Brompton Cemetery

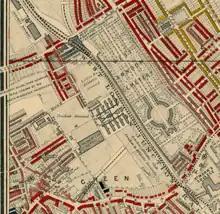
Charles Booth 1889 map – detail showing Brompton Cemetery

Brompton Cemetery is adjacent to West Brompton station in west London, England. The main entrance is at North Lodge, Old Brompton Road in West Brompton, SW5, in the Royal Borough of Kensington and Chelsea. There is another entrance at South Lodge, located on the Fulham Road, SW10 near the junction with Redcliffe Gardens.